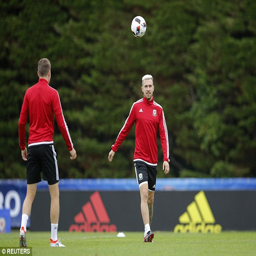
person smiles after kicking the ball to a team - mate - the man is suspended for country